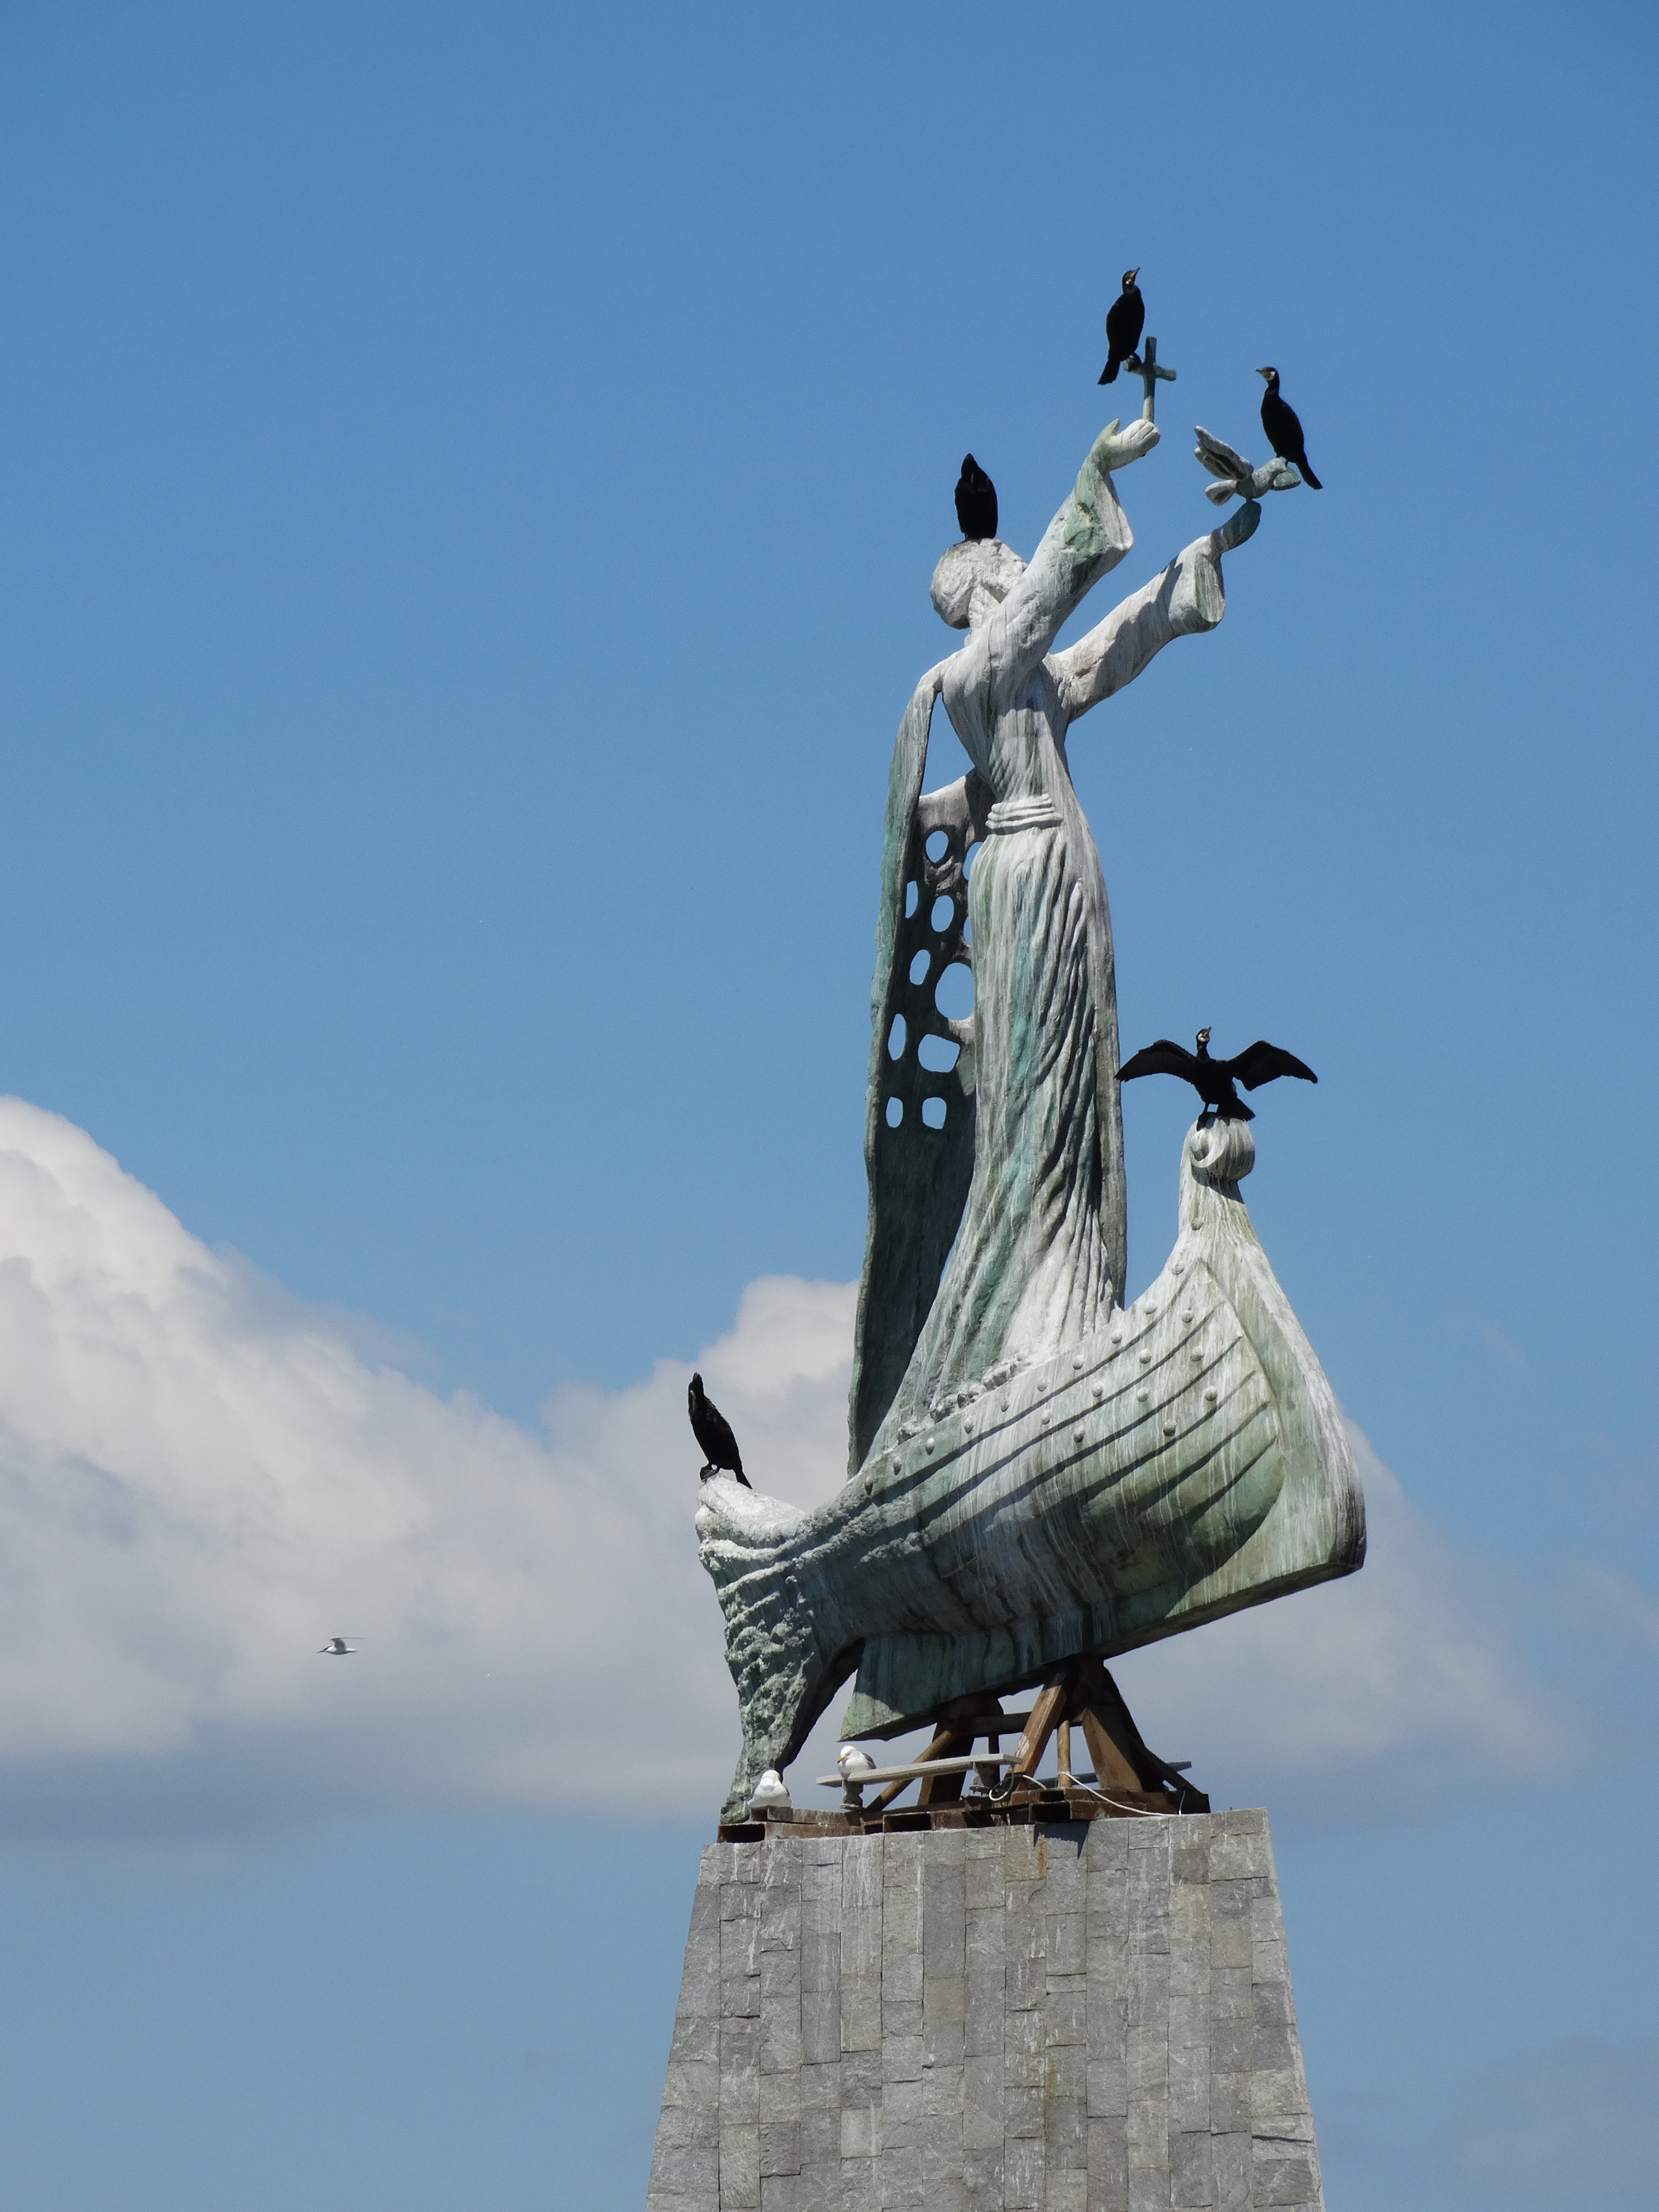
monument, statue, blue, sculpture, art, bulgaria, saint nicholas, nessabar